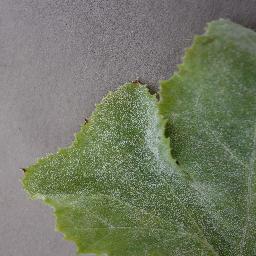
Label: Squash___Powdery_mildew